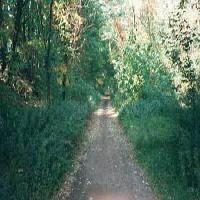
Weather: sun or clear